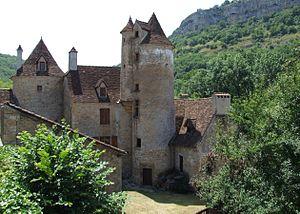
Autoire, Lot, FRANCE
Autoire est une commune française, située dans le département du Lot en région Occitanie.